Friendship store

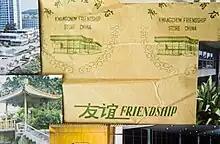
Guangzhou Friendship Store in 1982

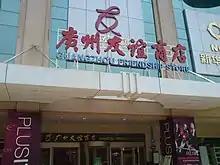
Guangzhou Friendship Store

A friendship store is a state-run store in the People's Republic of China (PRC), which initially sold exclusively to foreign visitors and tourists, diplomats, and government officials, but now has no restrictions on customers.